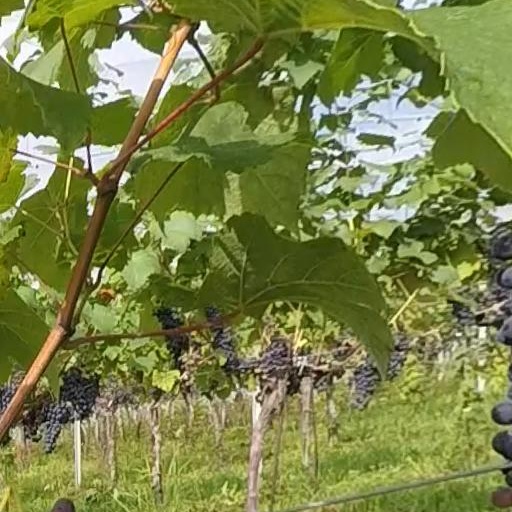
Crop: grape